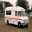
Label: ambulance